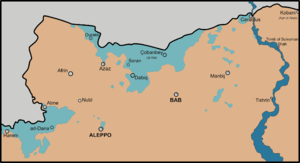
Les Turcomans de Syrie ou Turkmènes de Syrie sont des citoyens syriens d'origine turque oghouze.